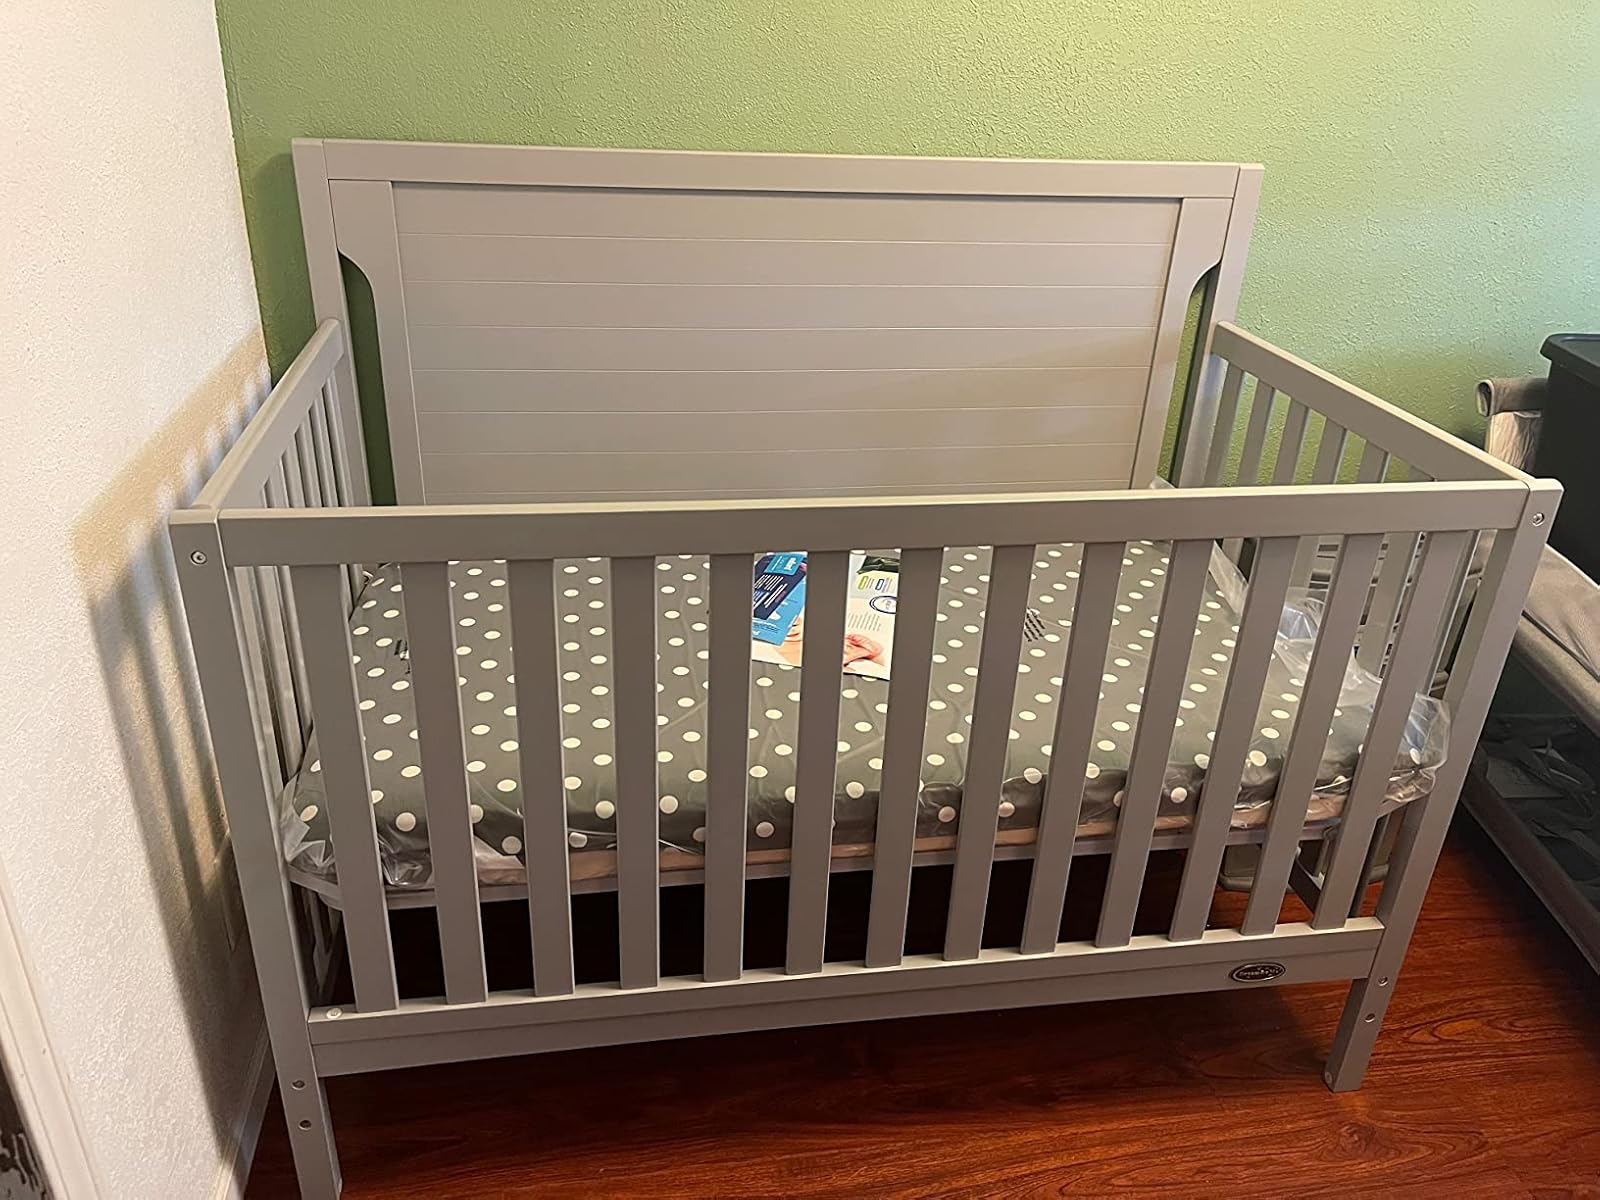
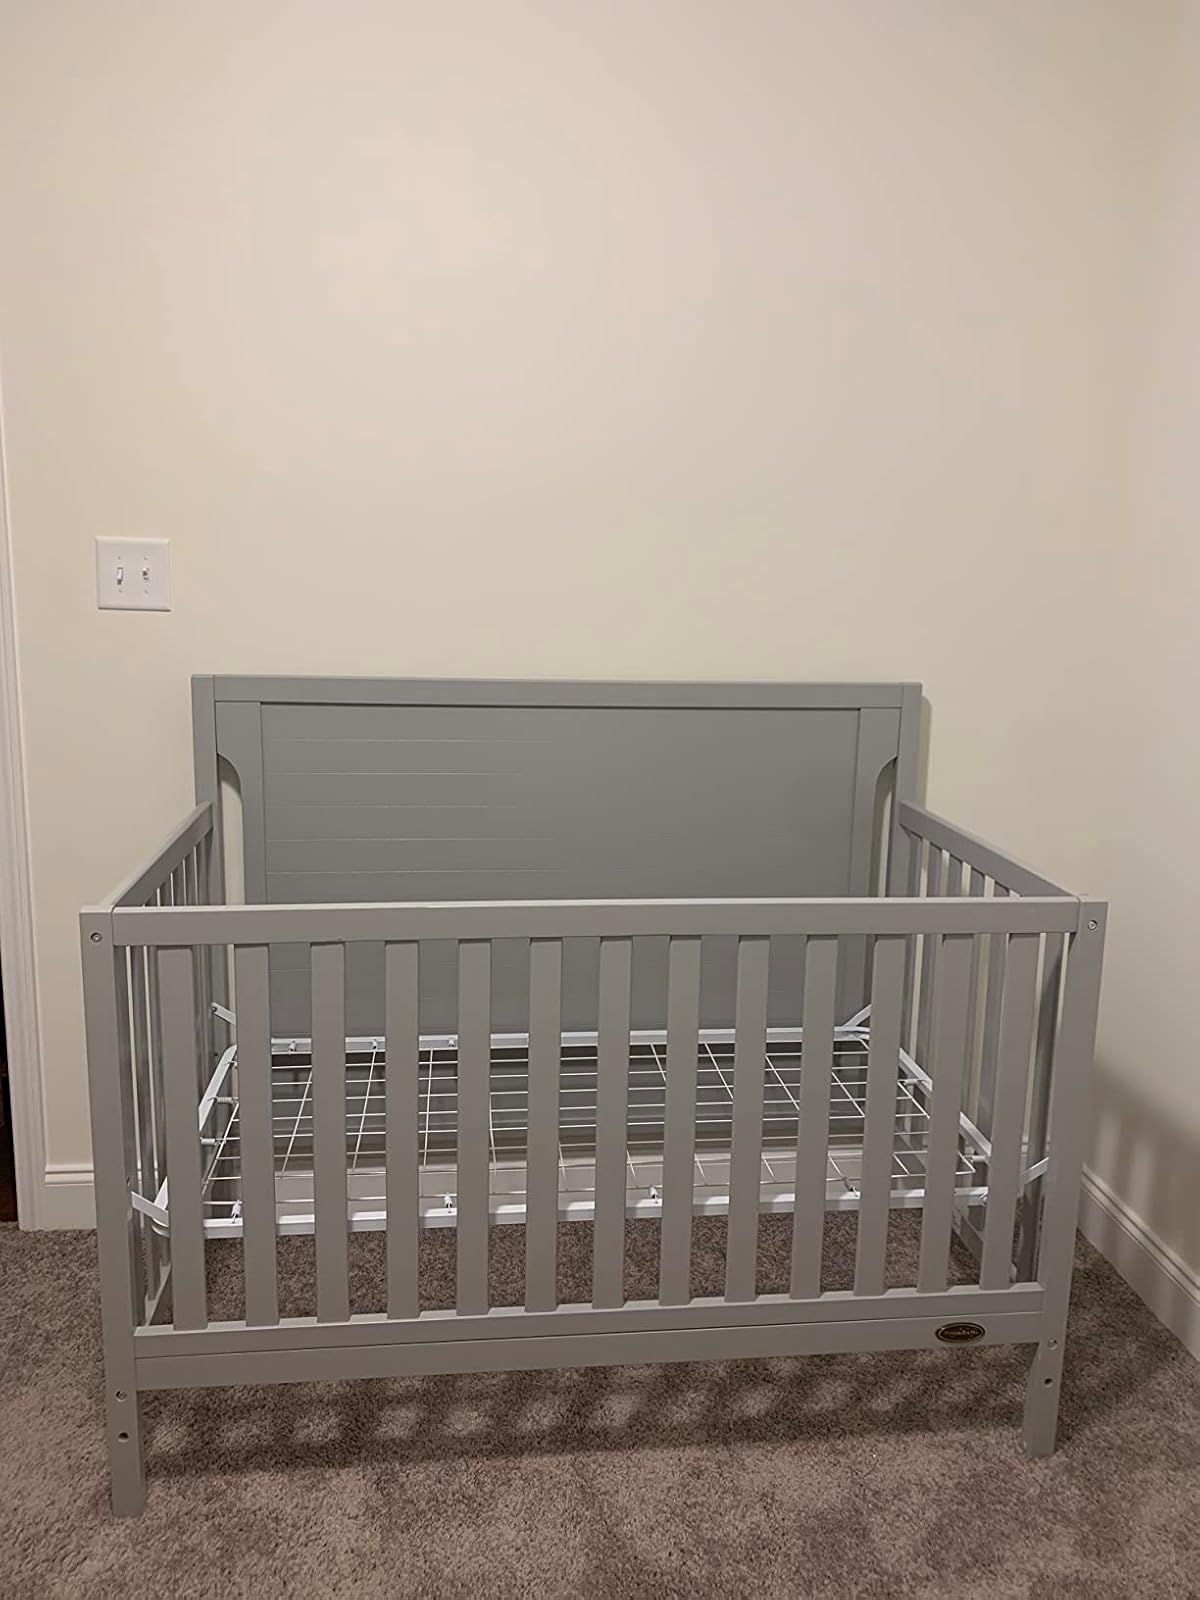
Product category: products_crib
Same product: yes